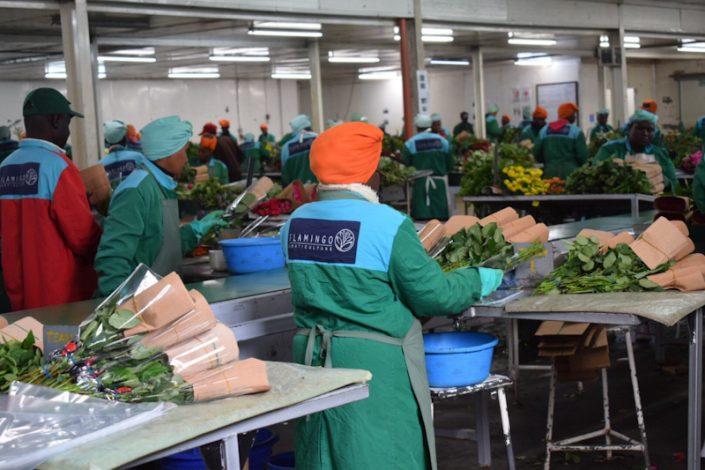
Wafanyikazi hawa wanaonekana wakipanga maua katika kiwanda. Wakiwa wamevalia sare za kazi na kofia za rangi mbalimbali.Maua haya yamepangwa kwenye rafu na yanafungwa kwenye vifurushi tayari kwa usafirishaji.